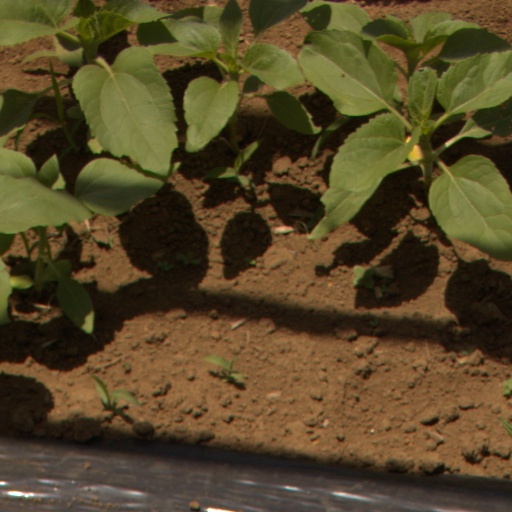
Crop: Jerusalem artichoke